Riverside Insights

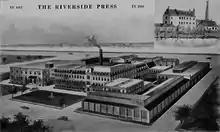
The Riverside Press headquarters as it appeared in 1911 and, in the top right-hand corner, the original facility from 1852

Riverside originated in 1852 as The Riverside Press, a book printing plant in Boston, Massachusetts. Henry Houghton originally started The Riverside Press in an old Cambridge building along the banks of the Charles River. A visitor described it as "one of the model printing-offices in America". Houghton chose to employ women as well as men as compositors, a radical decision which he said was influenced by the Victoria Press in England.